David Proval

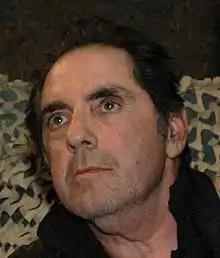
Proval in 2008

David Proval (born May 20, 1942) is an American actor best known for his roles as Tony DeVienazo in the Martin Scorsese film "Mean Streets" (1973), Snooze in "The Shawshank Redemption" (1994), Siegfried in "Four Rooms" (1995) and as Richie Aprile on the HBO television series "The Sopranos" (1999–2007).